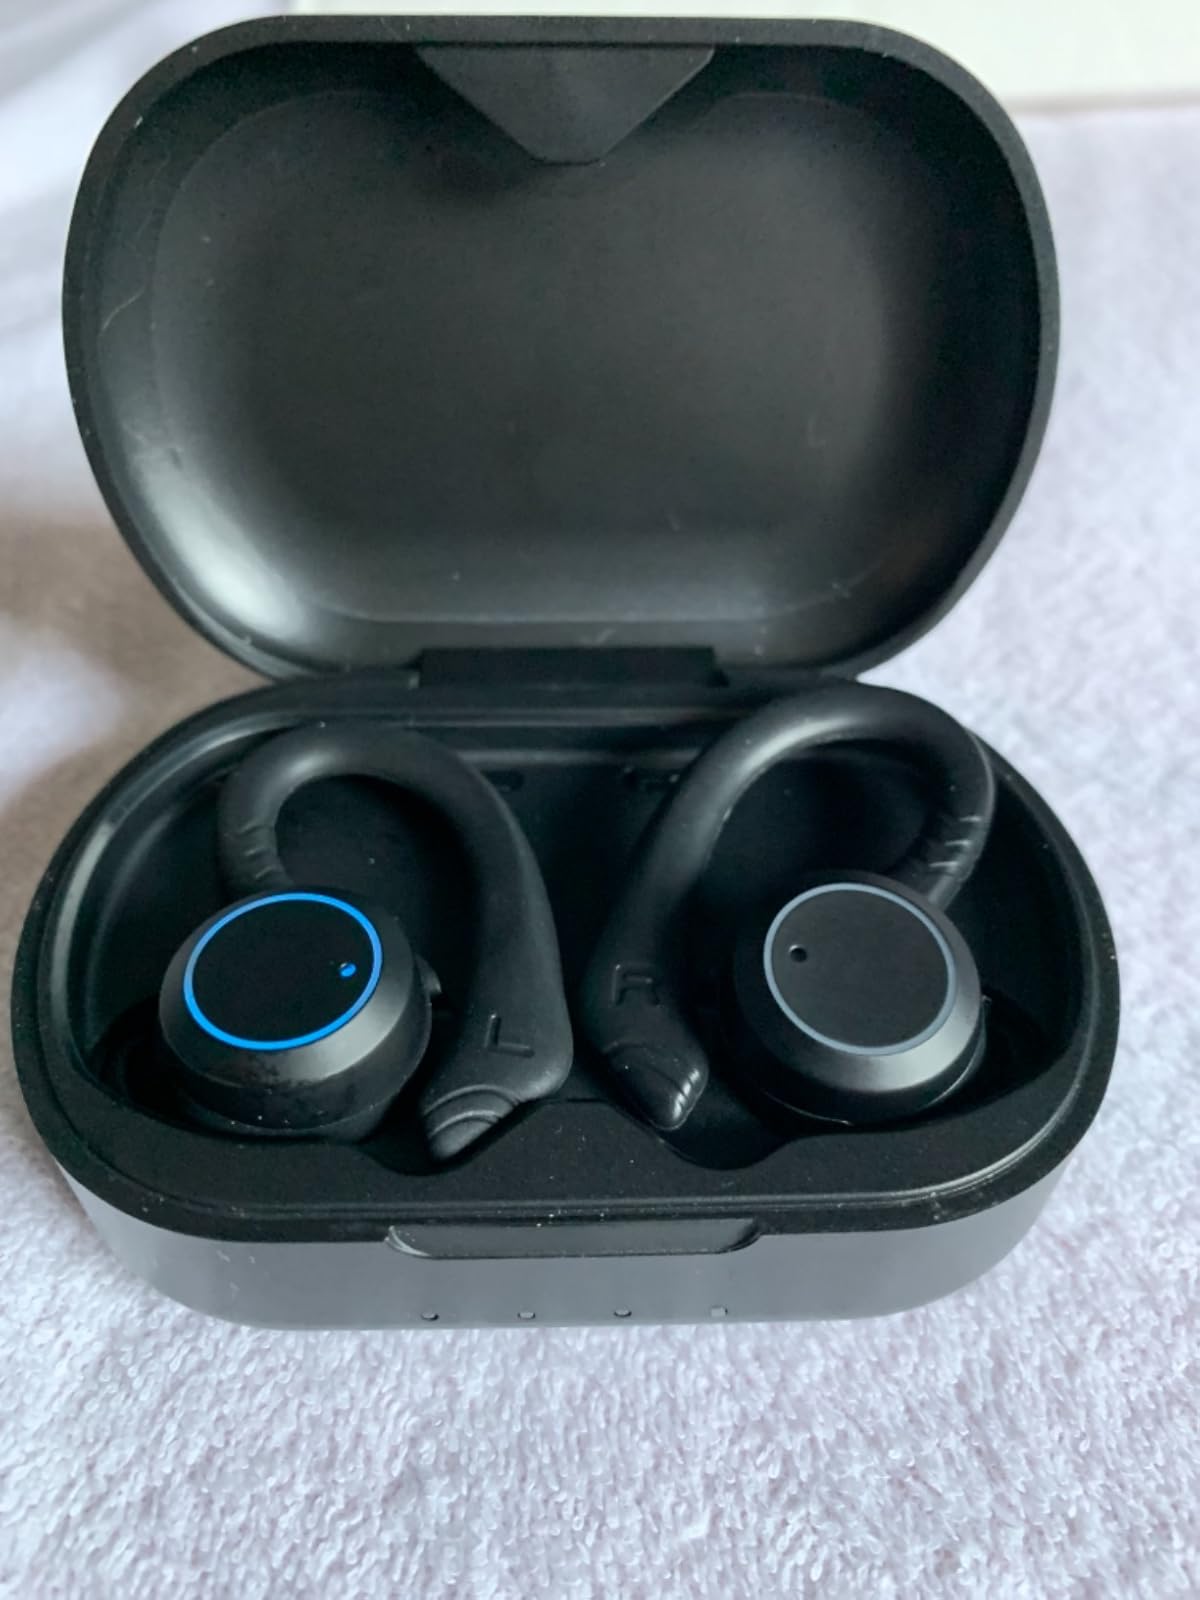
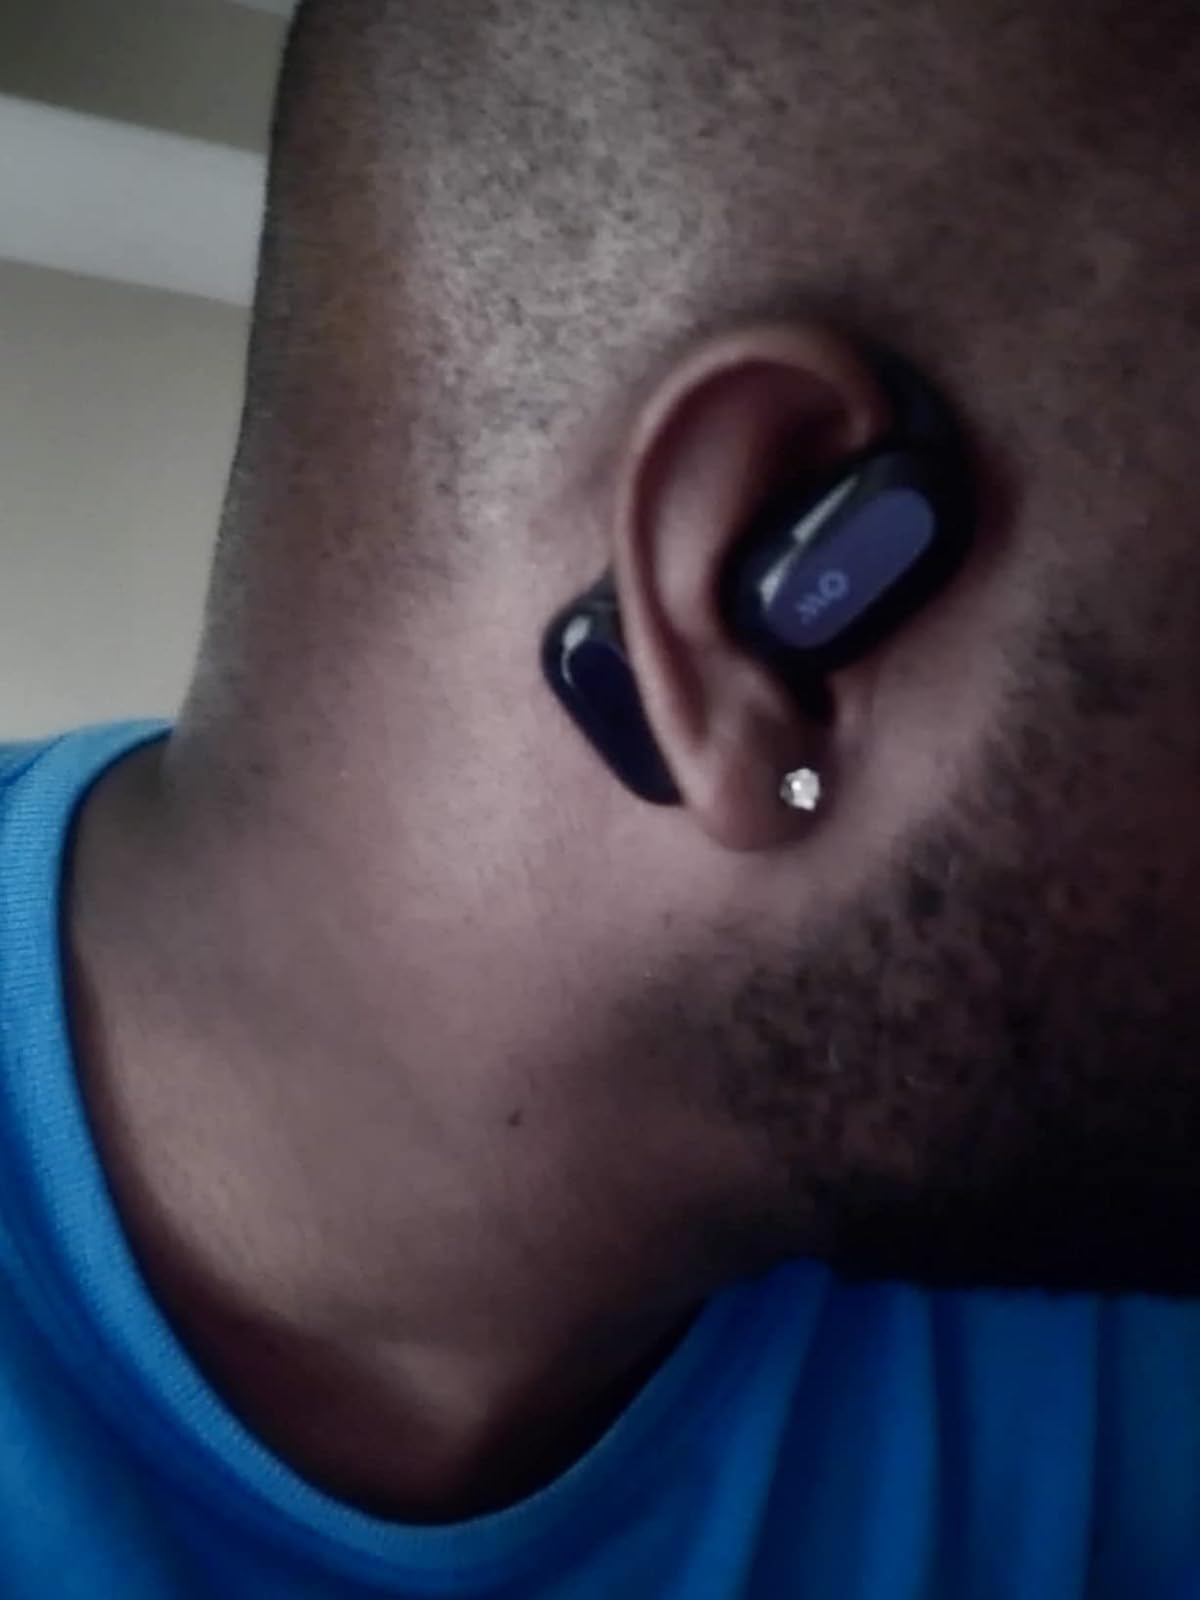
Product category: earbuds
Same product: no